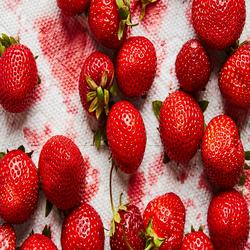
Label: Strawberry